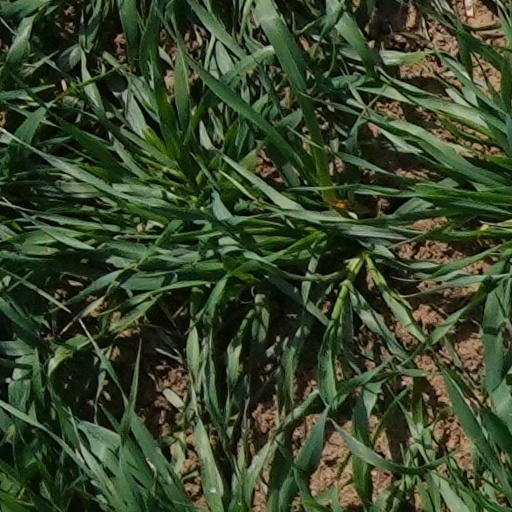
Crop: wheat